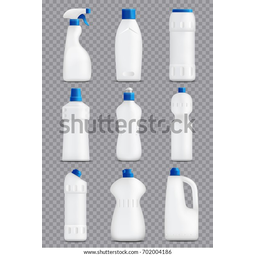
Label: plastic